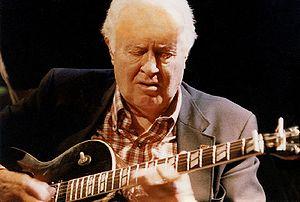
Mitchell Herbert Ellis, né à Farmersville, Texas, le 4 août 1921 et mort à Los Angeles le 28 mars 2010, était un guitariste de jazz américain.